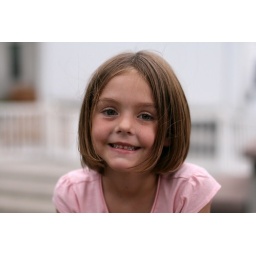
A cute girl that was playing around at the Gallivan Center.